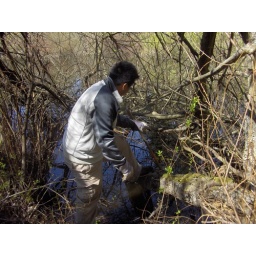
Some plants got thrown in the water